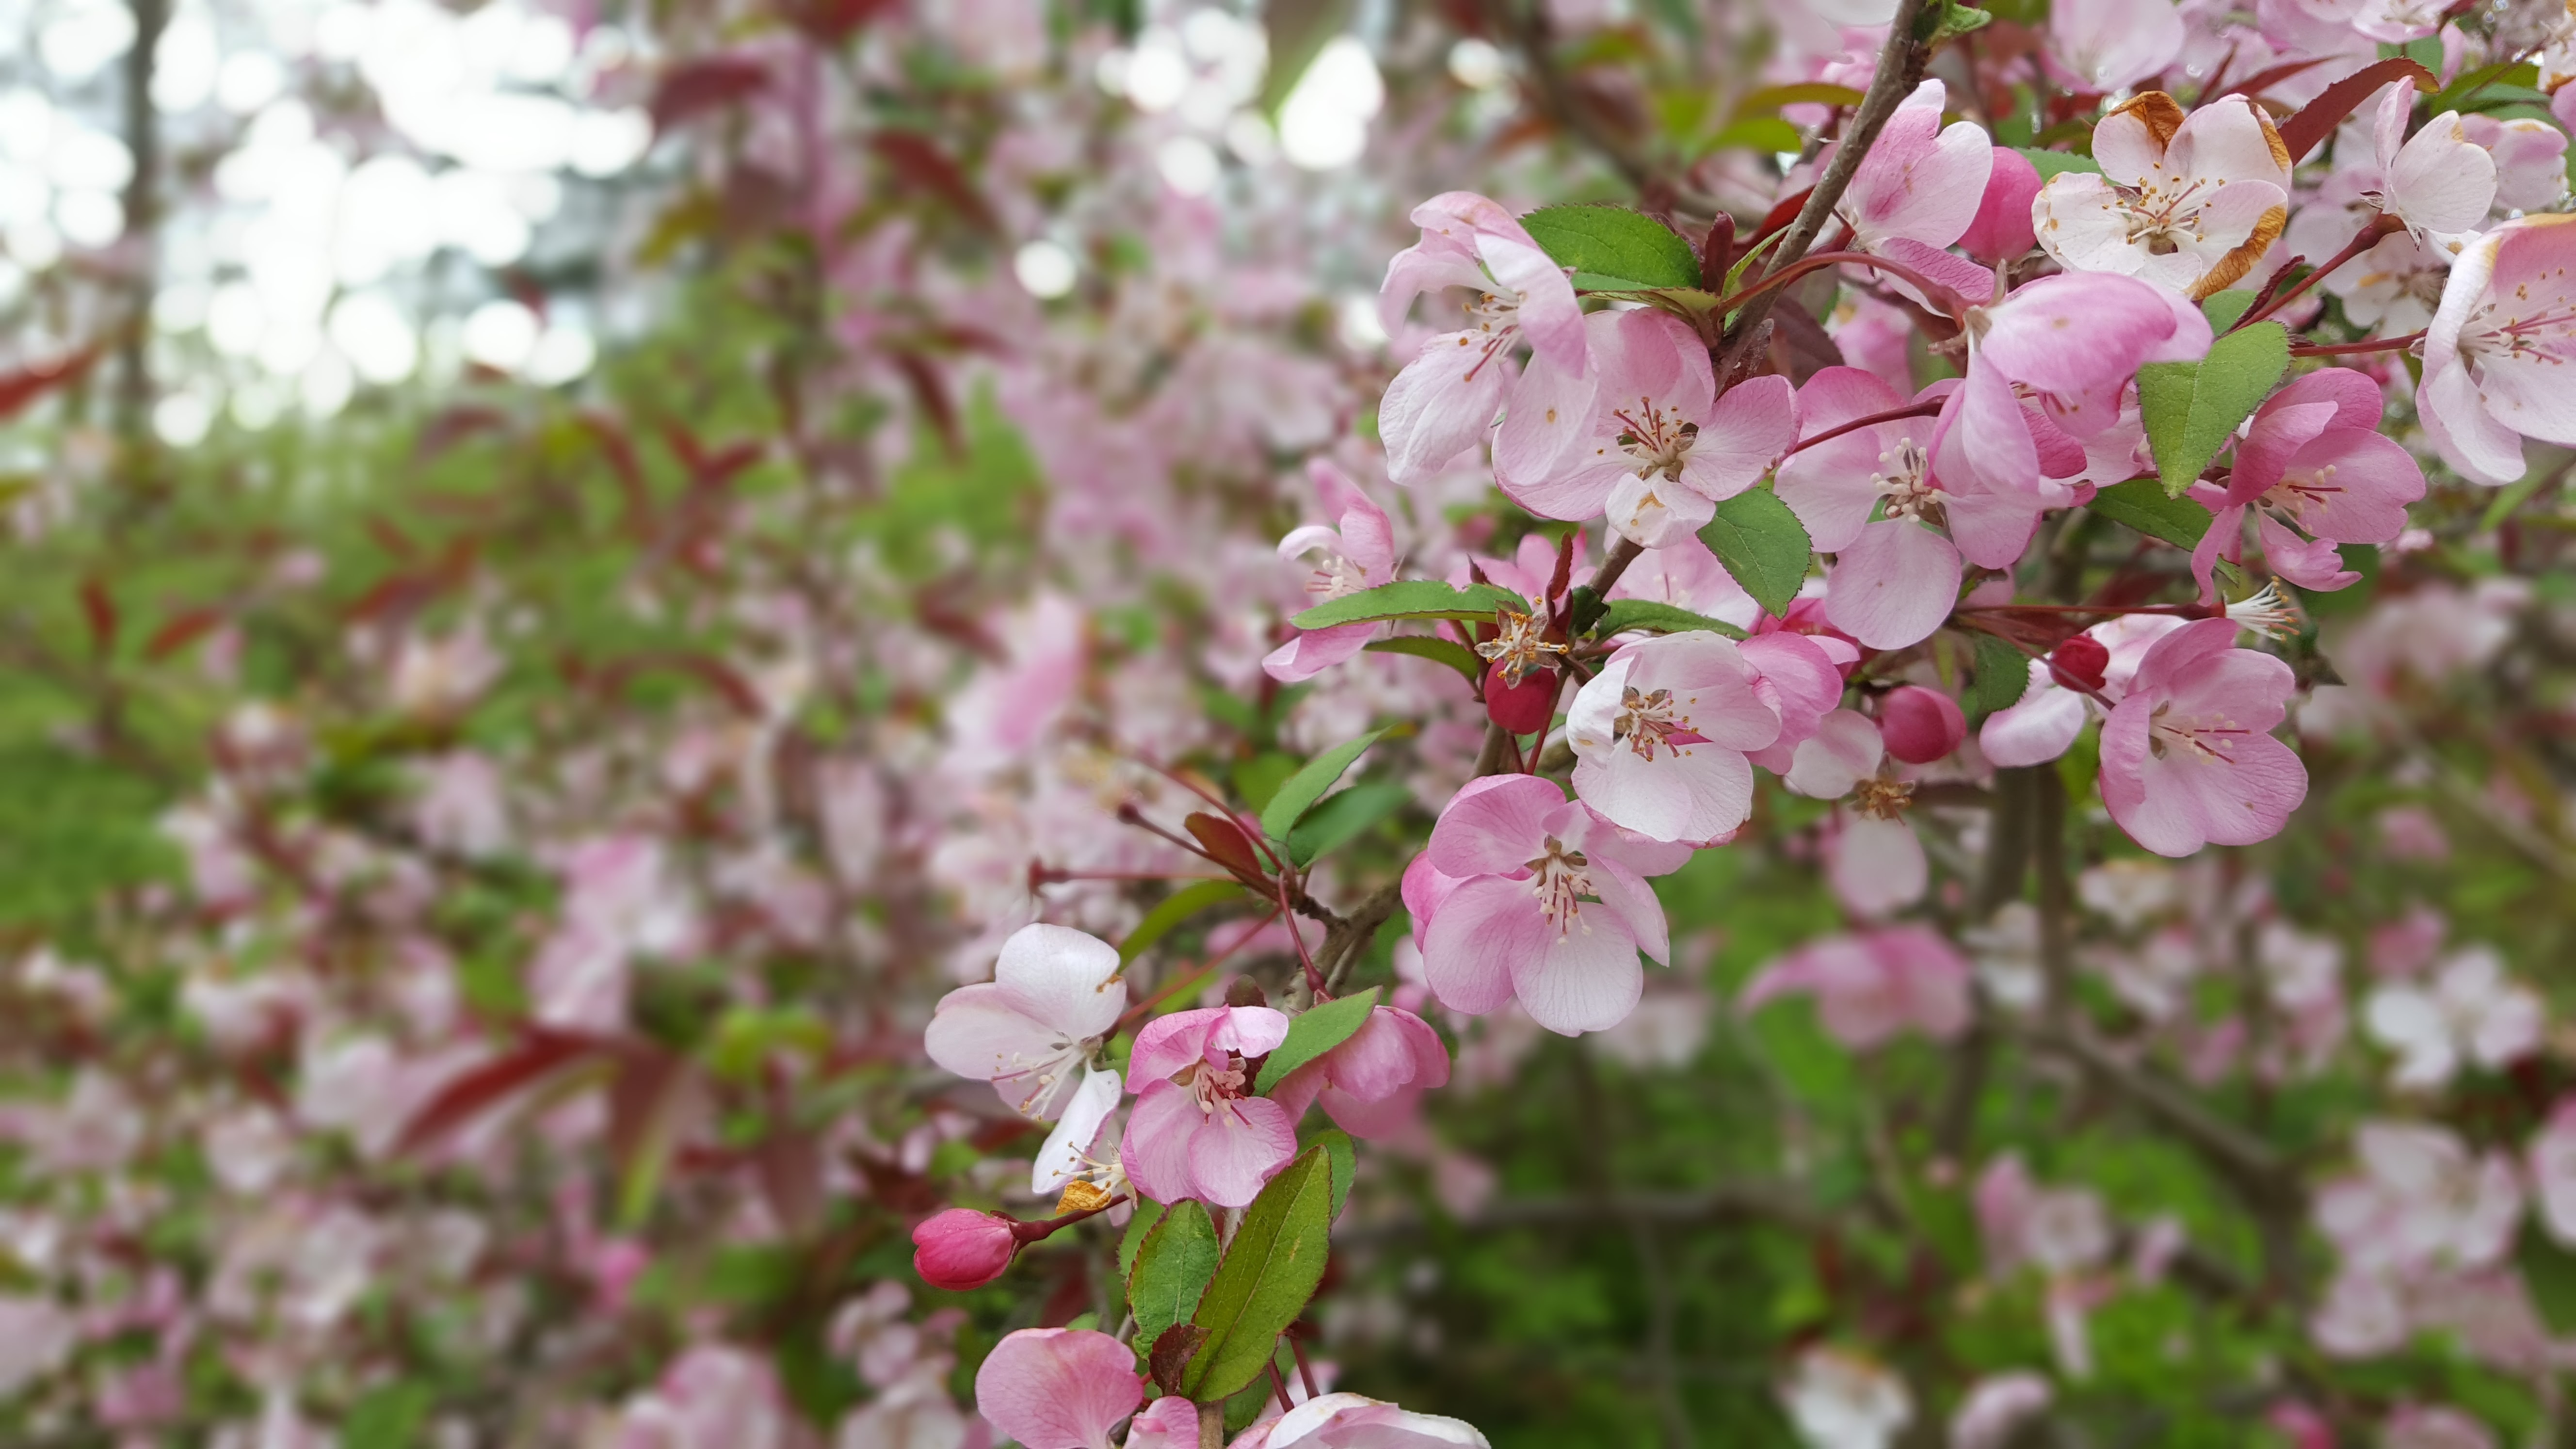
nature, branch, blossom, plant, flower, food, spring, produce, botany, blooming, garden, flora, cherry blossom, flowers, shrub, blooms, cherry, flowering plant, rose family, land plant